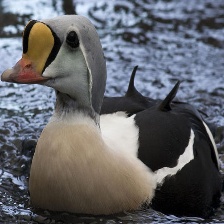
Species: KING EIDER
Scientific name: SOMATERIA SPECTABILIS
ImageNet parent category: drake